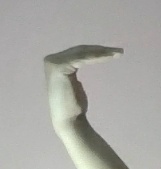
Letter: haa